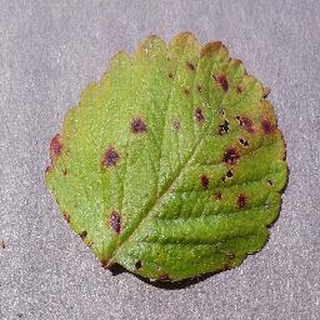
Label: strawberry_leaf_scorch